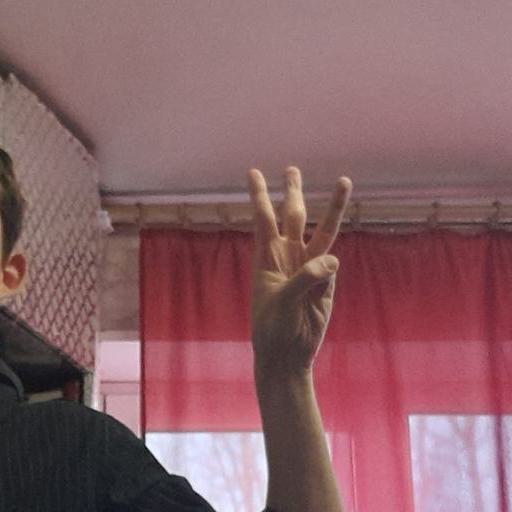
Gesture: three